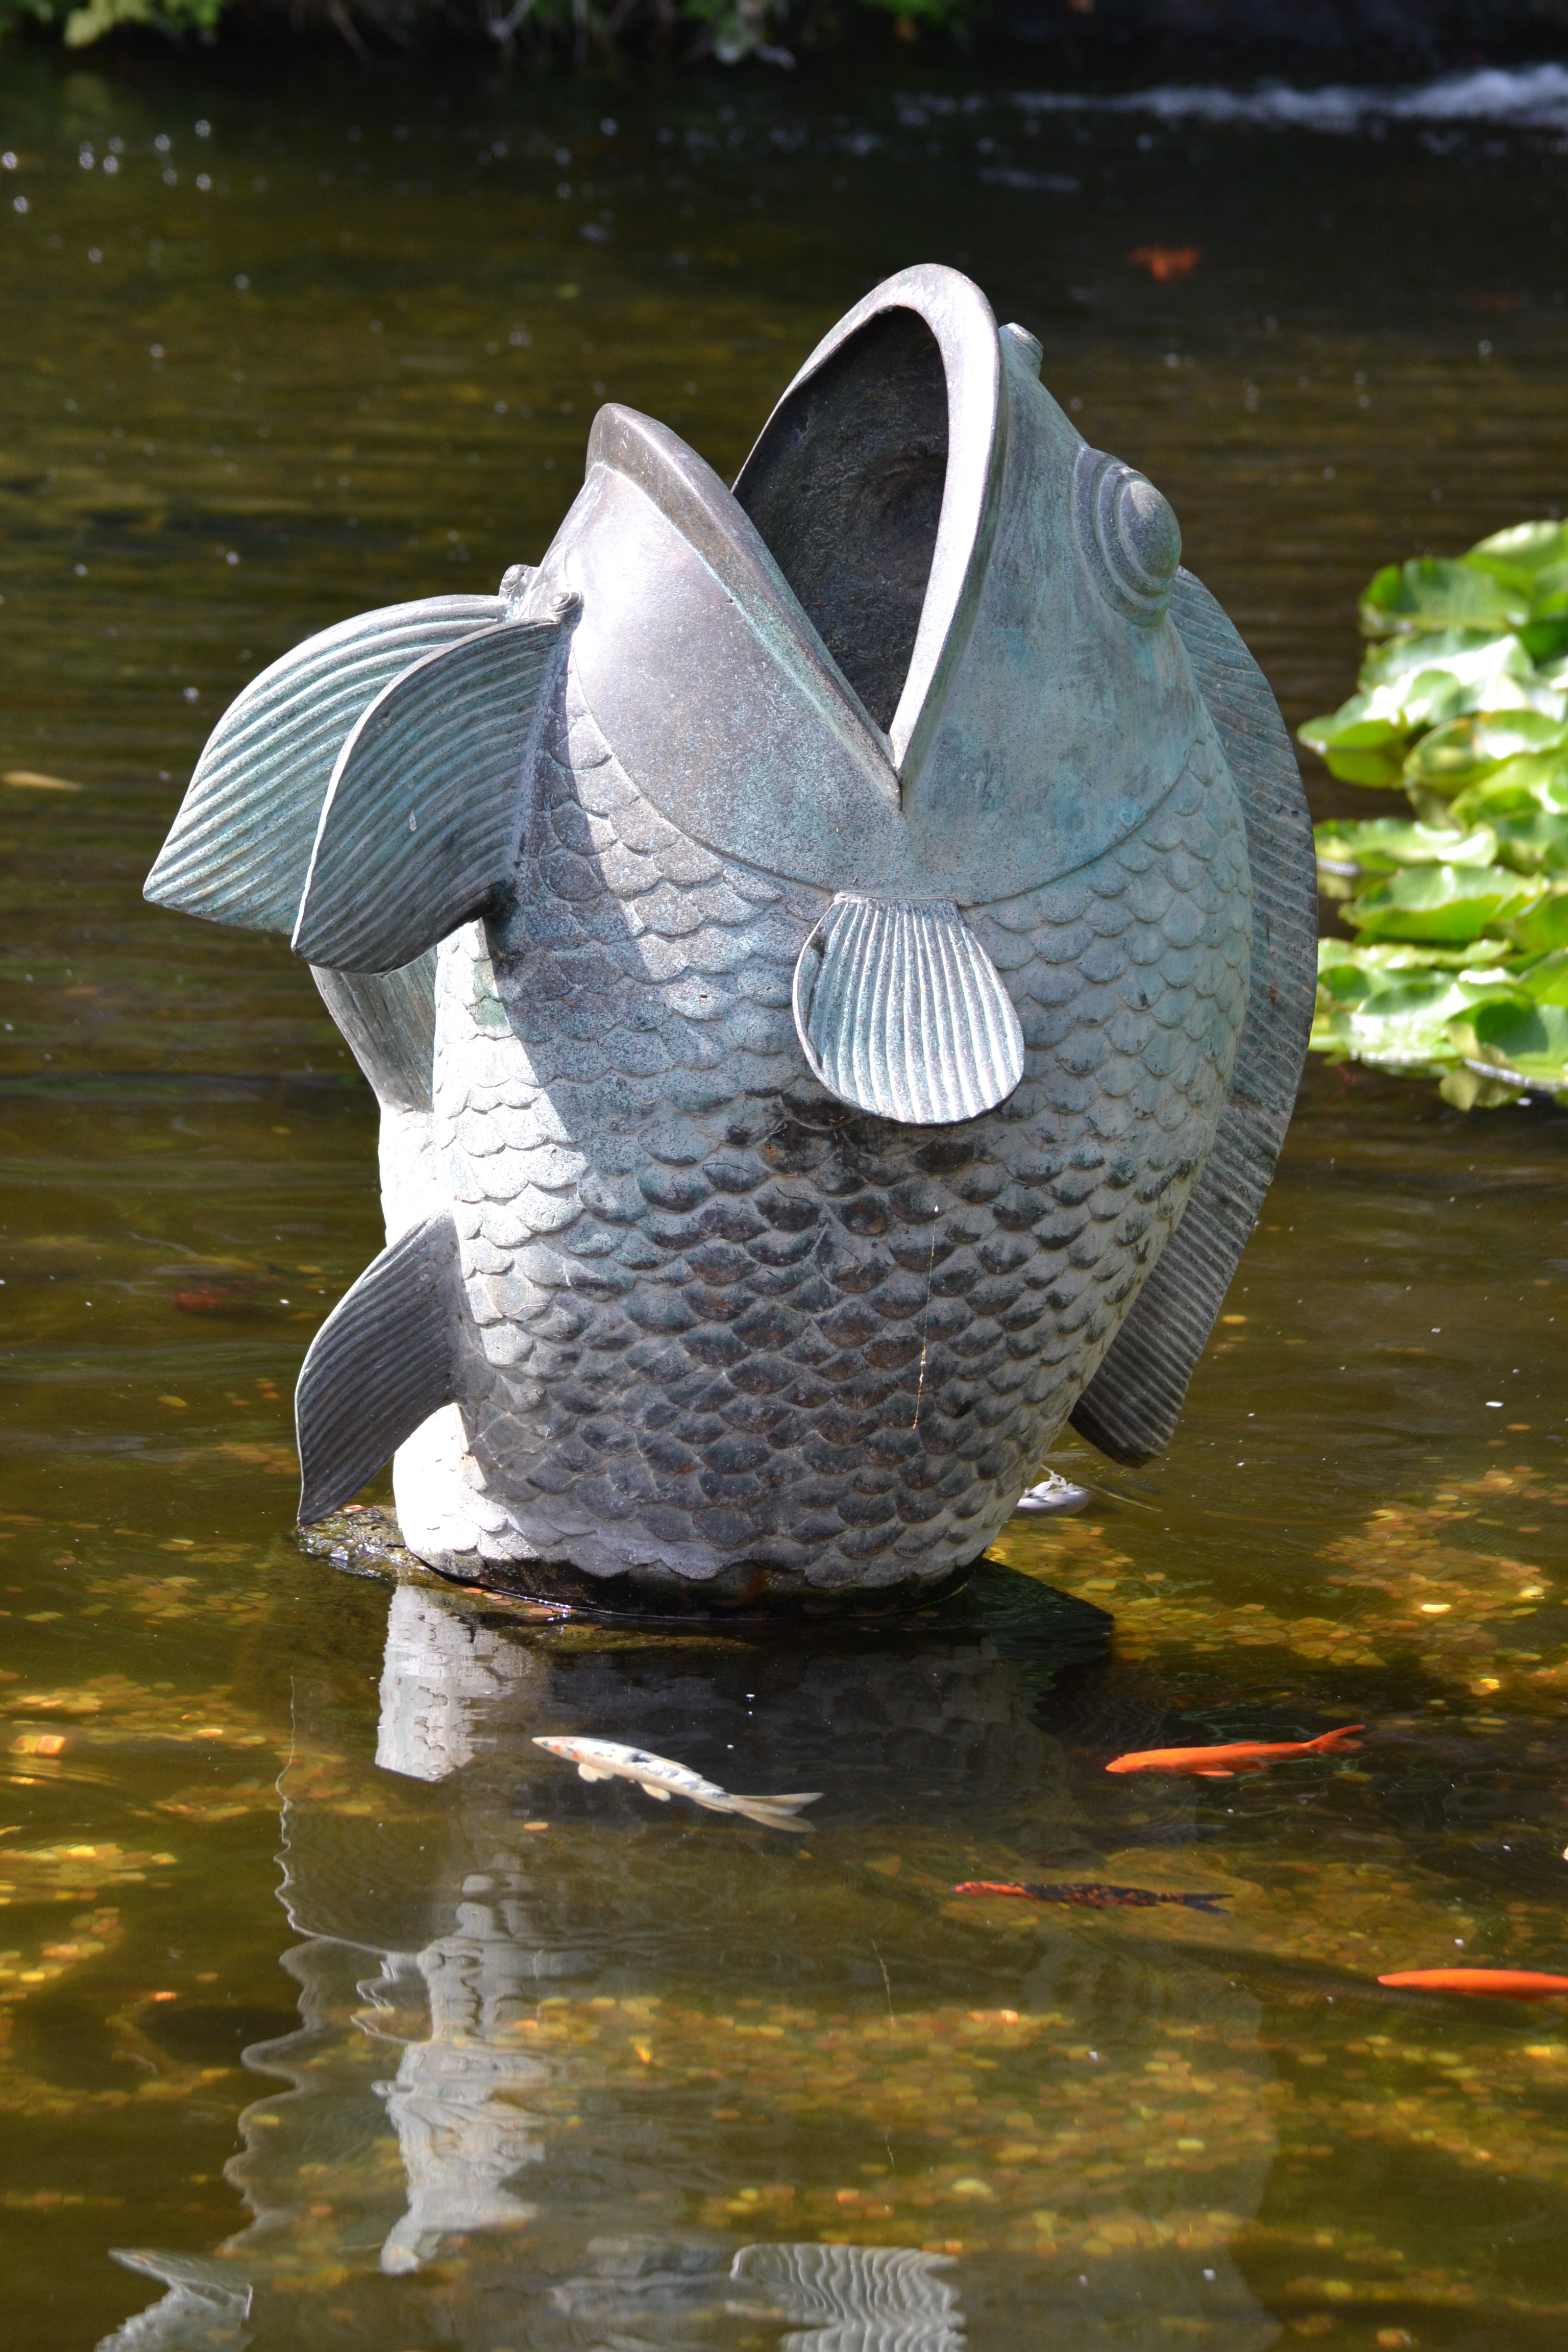
water, nature, bird, pond, reflection, fish, duck, waterfowl, water bird, biotope, ducks geese and swans